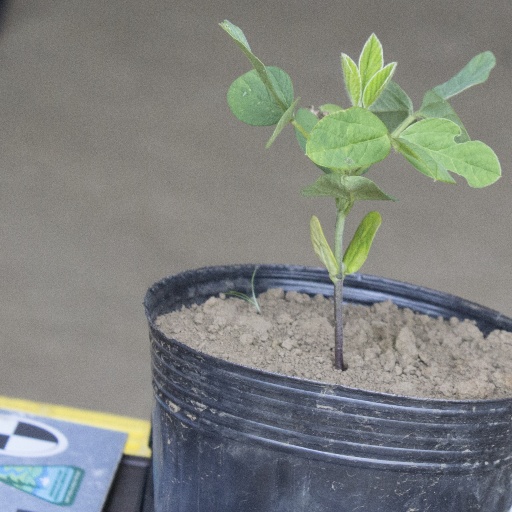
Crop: soybean